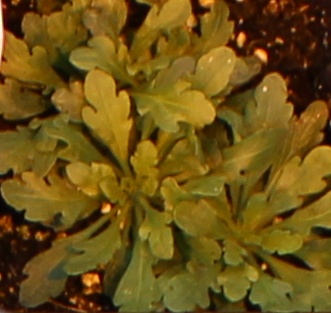
Label: Horseweed